Mobutu Sese Seko

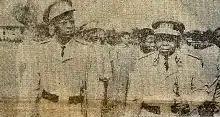

On 23 January 1961, Kasa-Vubu promoted Mobutu to major-general. Historian De Witte argues that this was a political action, "aimed to strengthen the army, the president's sole support, and Mobutu's position within the army".